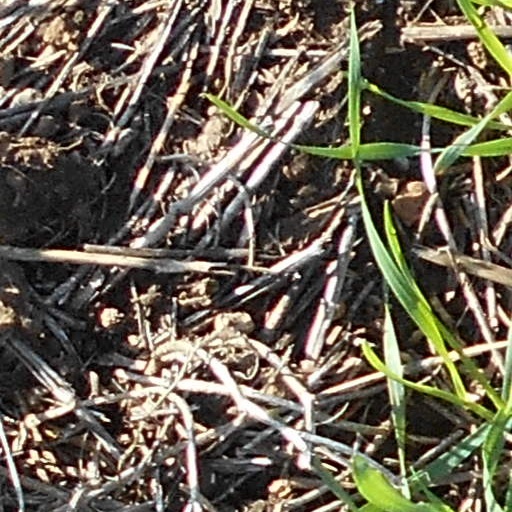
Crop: wheat